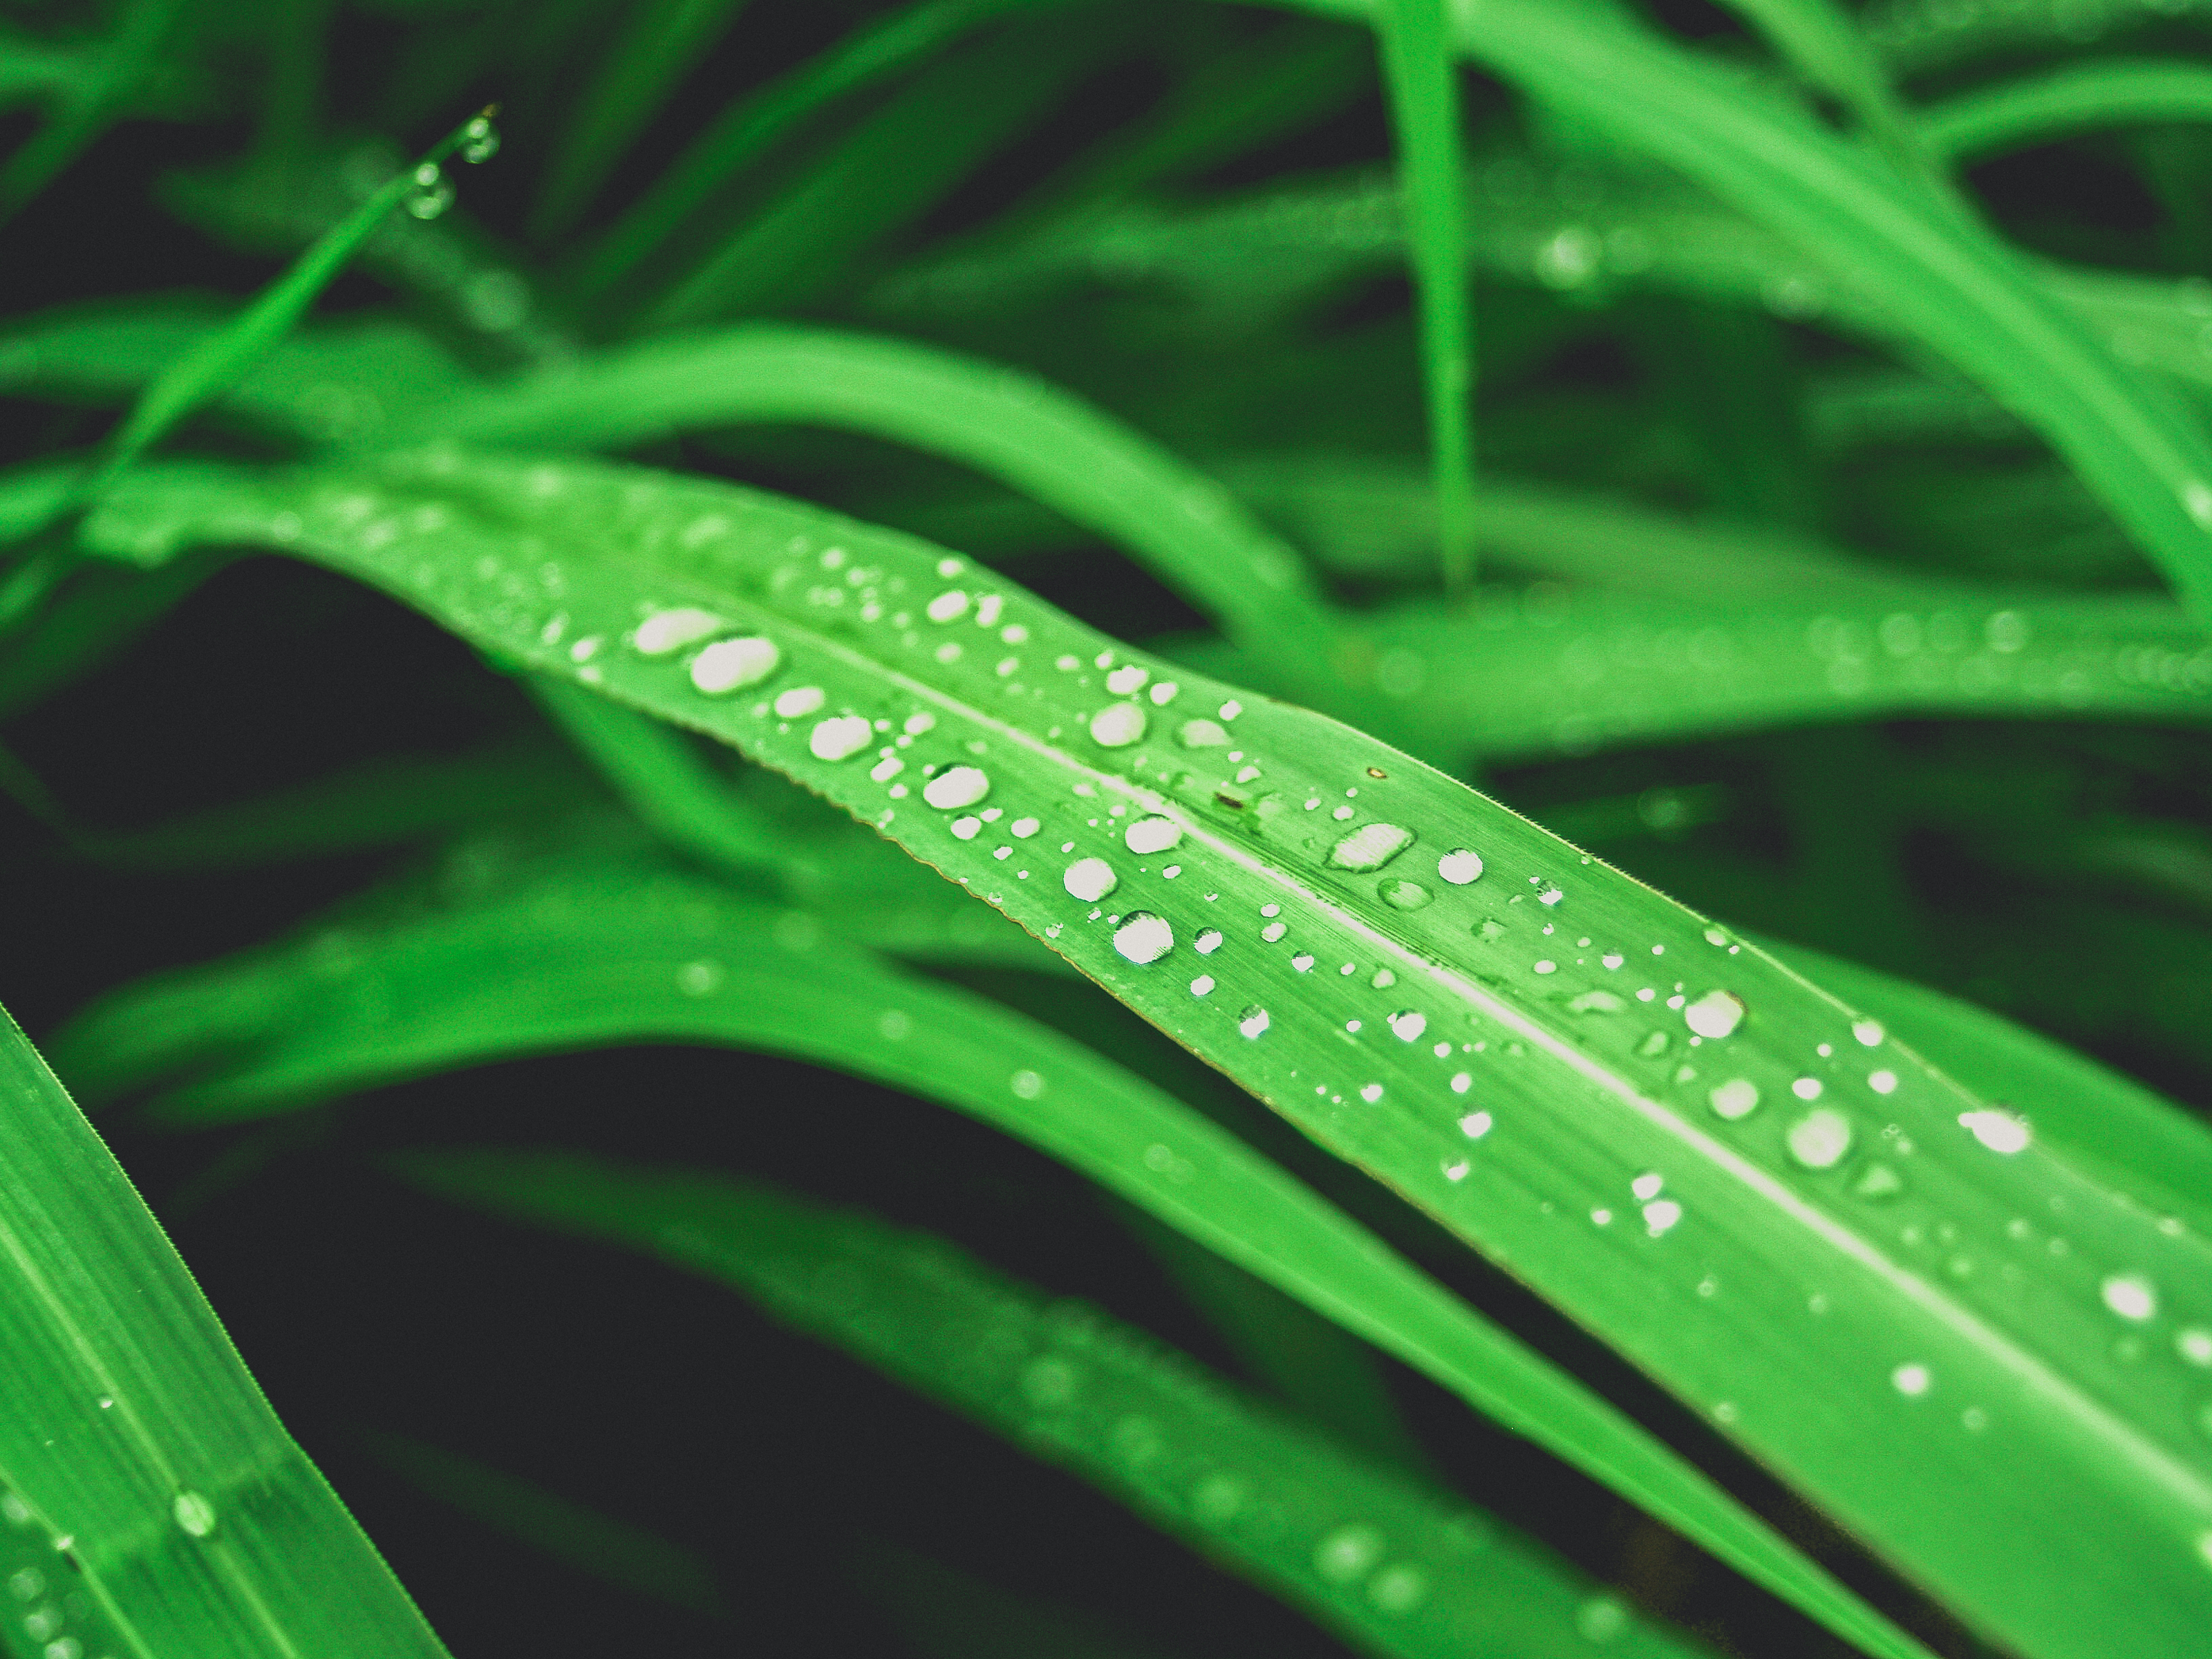
leaf, nature, water, green, freshness, dew, plant, background, wet, drop, bright, life, macro, fresh, natural, rain, environment, garden, summer, spring, growth, closeup, grass, purity, droplet, texture, flora, raindrop, liquid, abstract, moisture, close up, macro photography, grass family, plant stem, computer wallpaper, aquatic plant